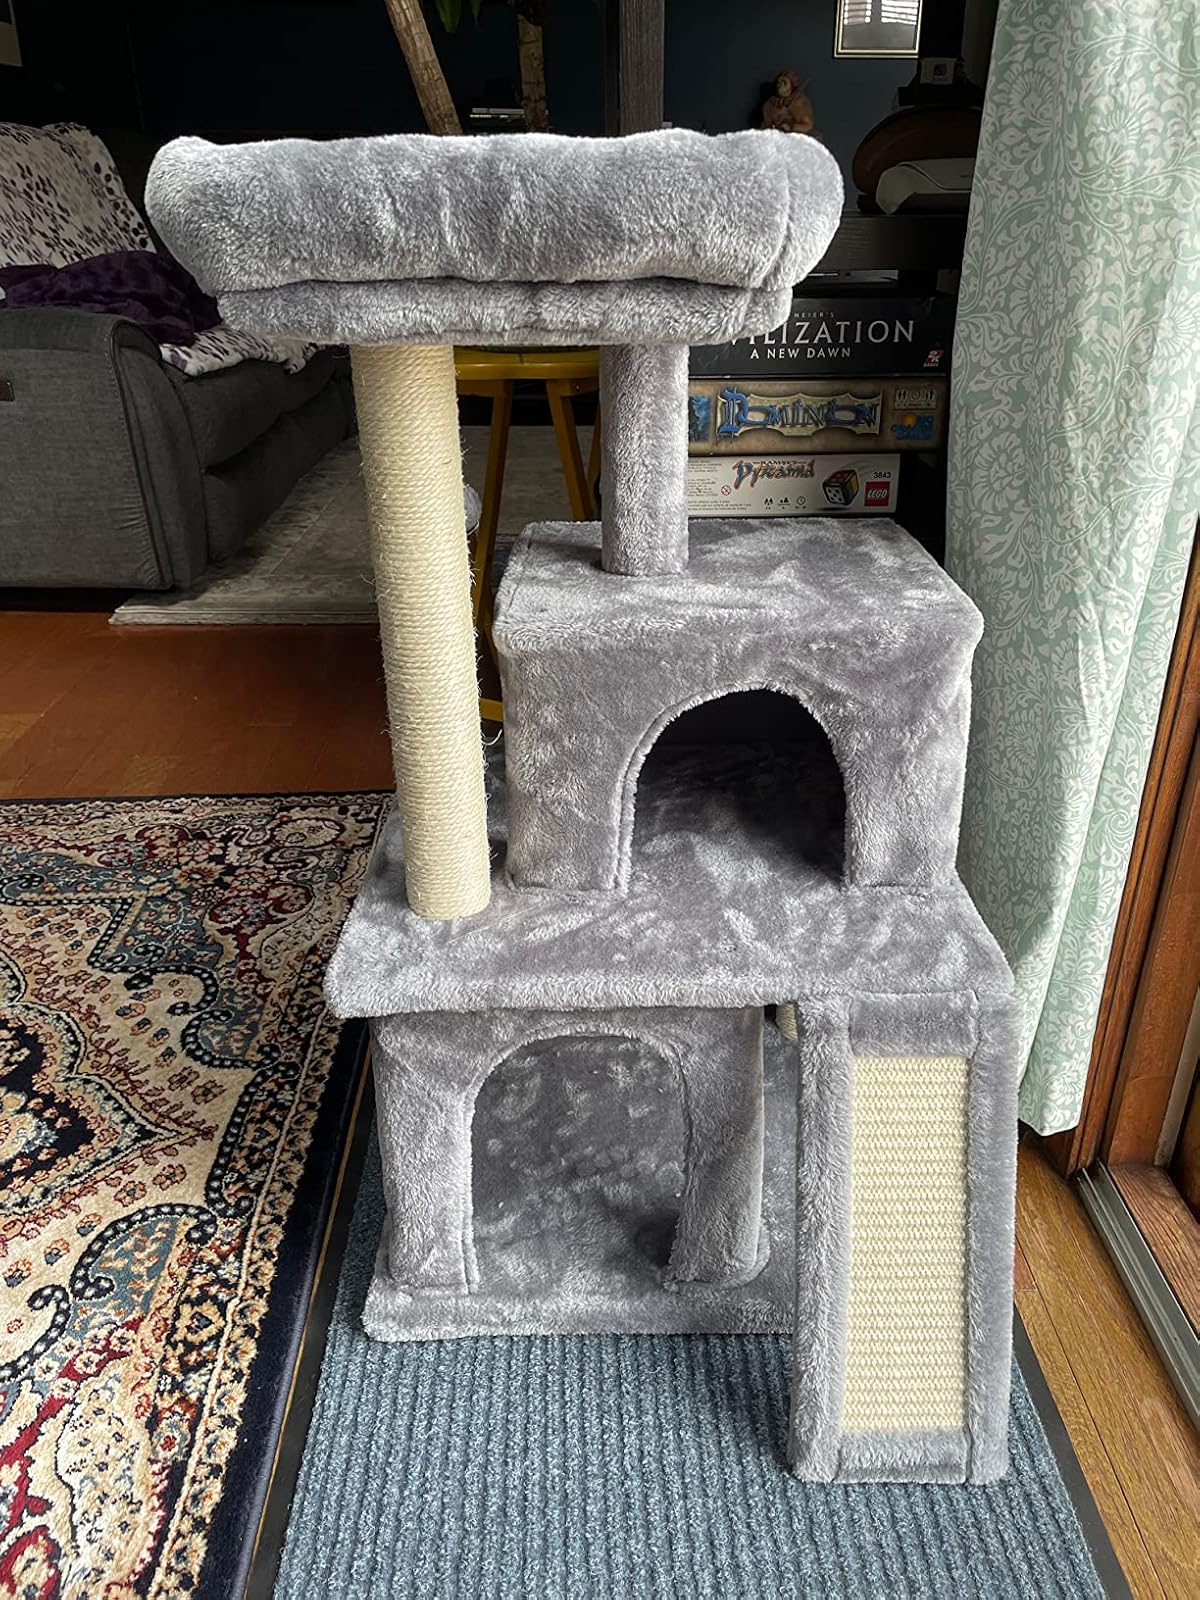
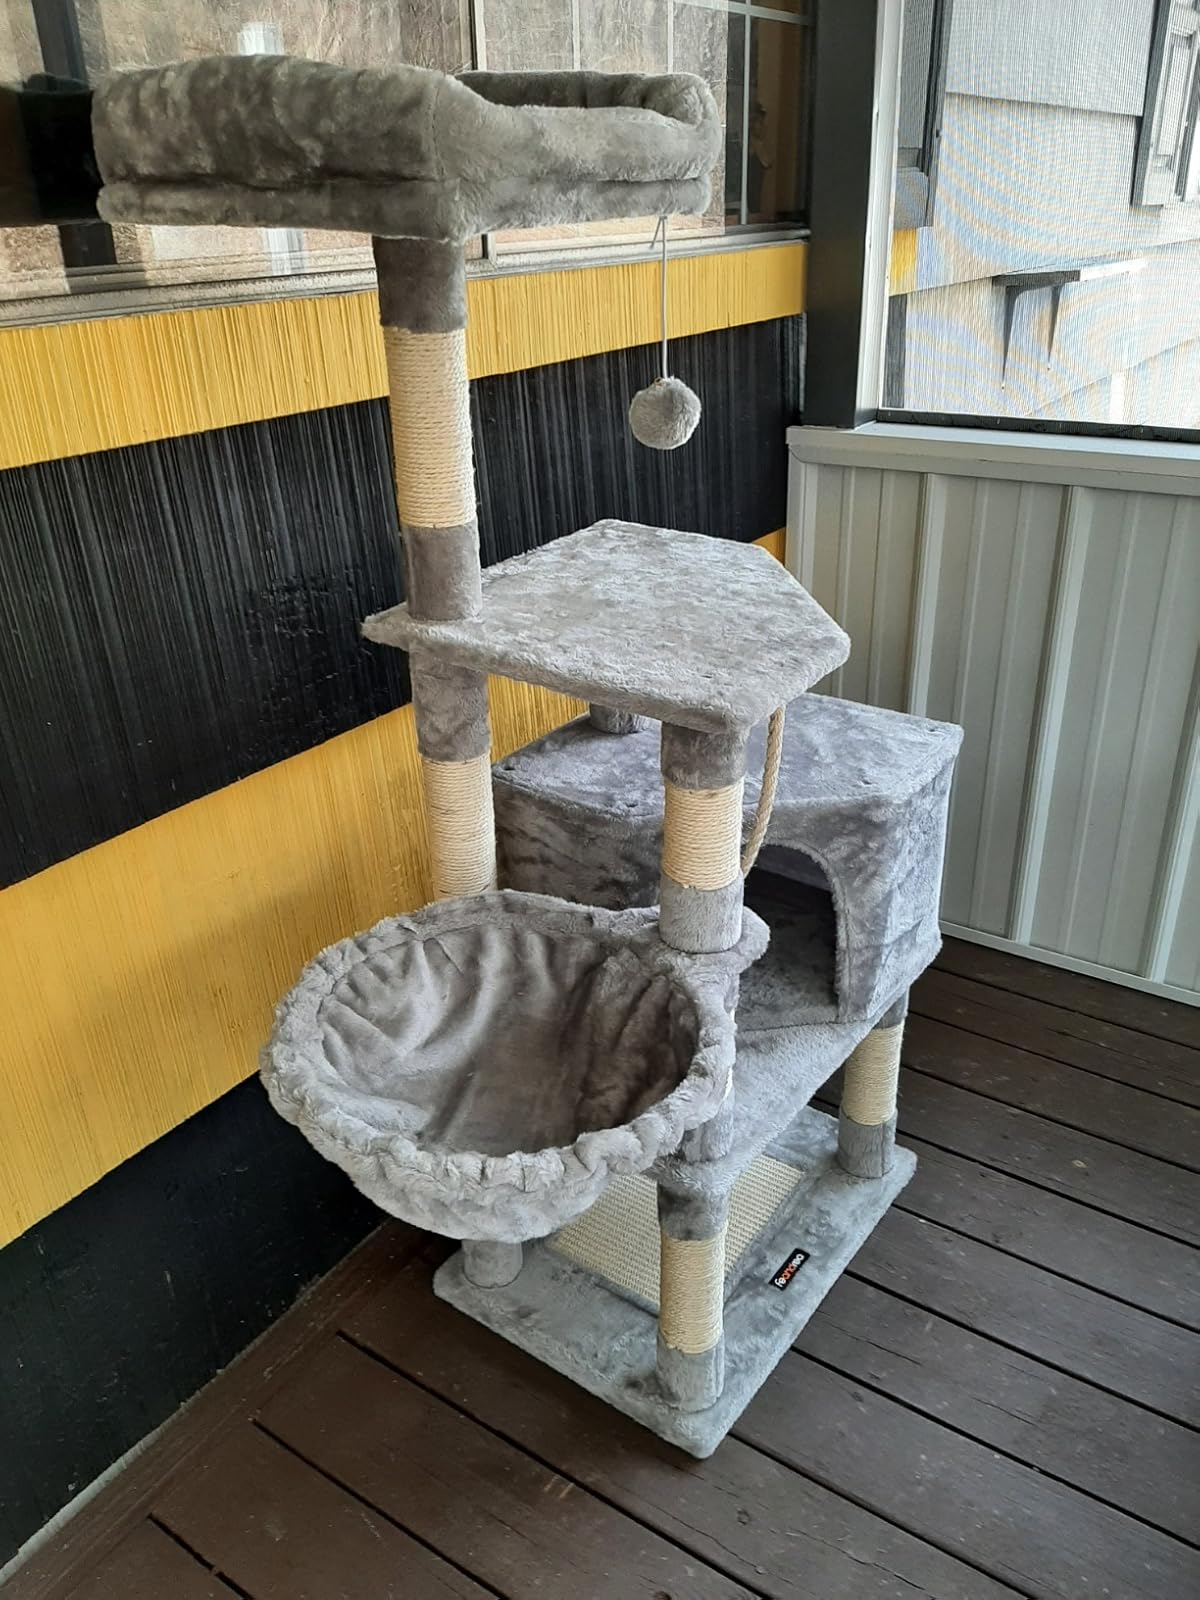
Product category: items_cat tree
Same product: no